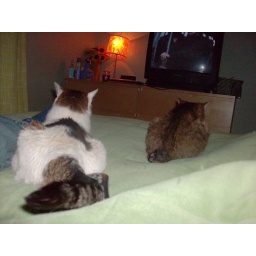
The girls are watching TV in the bedroom - November 2008